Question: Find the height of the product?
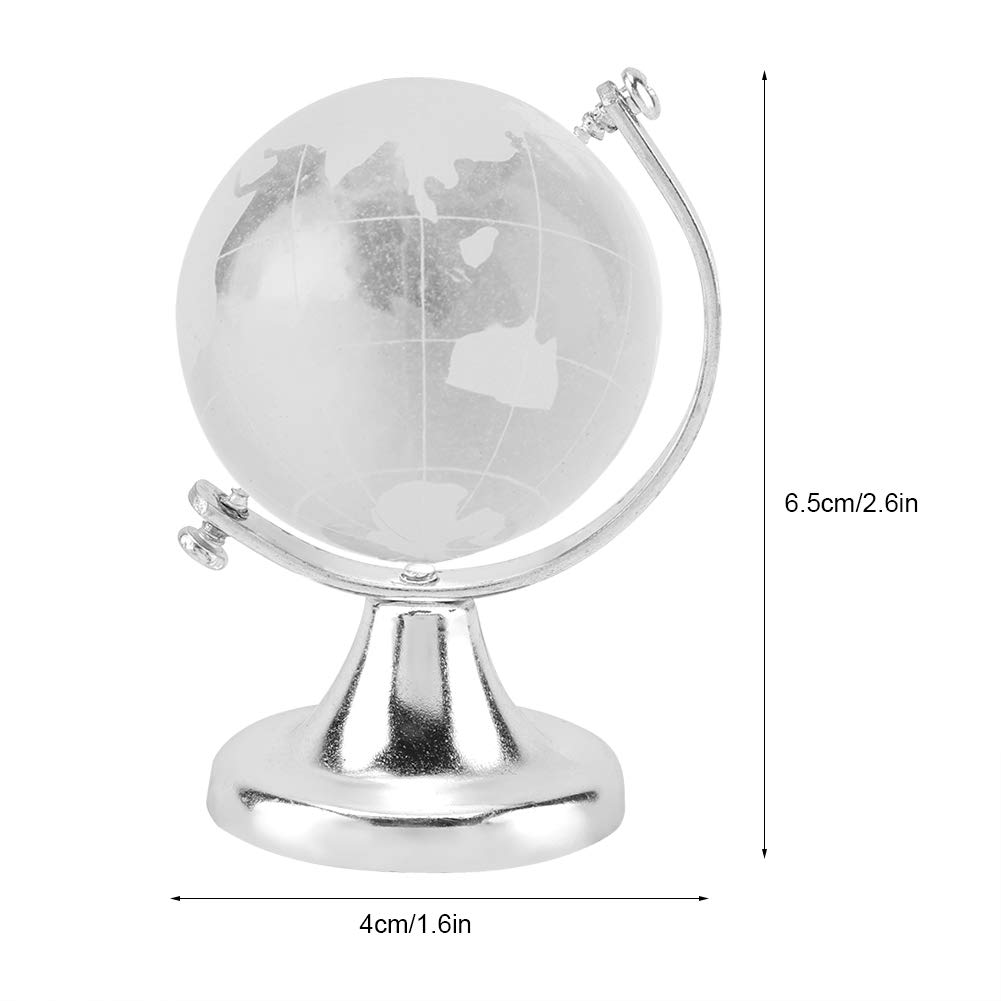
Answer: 6.5 centimetre